Grandpa Is Dead

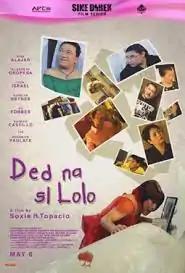
Philippine theatrical release poster

Grandpa Is Dead (Filipino: Ded na si Lolo) is a 2009 Filipino satirical comedy-drama film directed and written by Soxy Topacio.